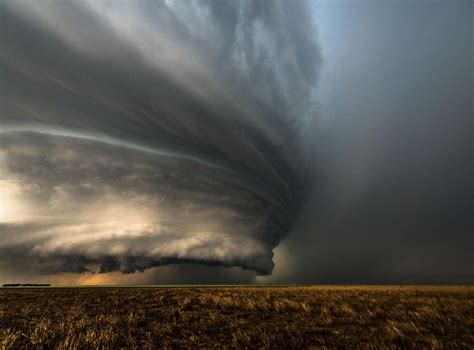
Weather: cloudy or overcast